North Eastern Railway War Memorial

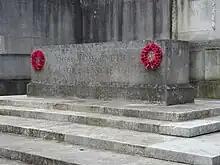
Close-up of the Stone of Remembrance on its own platform set forward from the screen wall; Lutyens designed the stone for the Imperial (later Commonwealth) War Graves commission, but it also features in several of his war memorials.

At a meeting in April 1919, the NER's board discussed the idea of a war memorial, and decided that it should be of "an ornamental, rather than of a utilitarian character". The board initially planned to seek donations for the project from it workforce, but changed its mind after the general manager reported that the idea met with widespread disapproval among employees. It then formed a subcommittee to consider possible designs and propose a suitable budget. At the company's annual general meeting in February 1920, a resolution was passed allocating a budget of £20,000 for the designing and building of a memorial. The board commissioned Lutyens, which was confirmed in October 1921, for a fee of £700 plus travel and out-of-pocket expenses. The NER's deputy general manager explained that Lutyens had been chosen because he was "the fashionable architect and therefore could do no wrong".